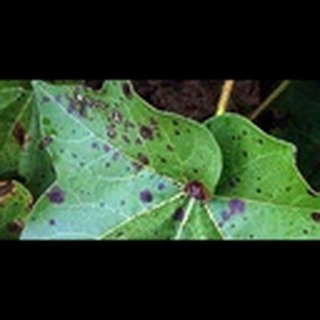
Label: cotton_target_spot